Werner Klein

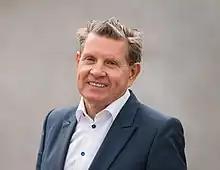
Werner Klein (2022)

Werner Klein (born 25 January 1950 in Burbach (Saarbrücken) is a German entrepreneur, investor and former racing driver residing in Switzerland.